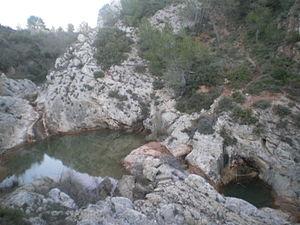
Le ""gourg de Fichous"" à Puisserguier, département (Hérault), vue d'ensemble.
Puisserguier, en occitan Puègserguièr, est une commune française située dans le département de l'Hérault en région Occitanie.